Reinheitsgebot

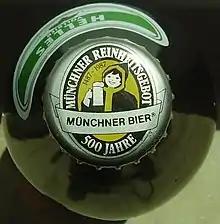
Some German brewers continue to use the word in labeling and marketing.

Because of strong German consumer preferences, labeling beer as being compliant with is believed to be a valuable marketing tool in Germany. German brewers have used the law to market German beer internationally, including a failed attempt to have the law added to the UNESCO list of intangible cultural heritages. Breweries in Norway often follow the same rules as in the . Some breweries outside Germany also claim to be compliant with the as part of their marketing, such as: